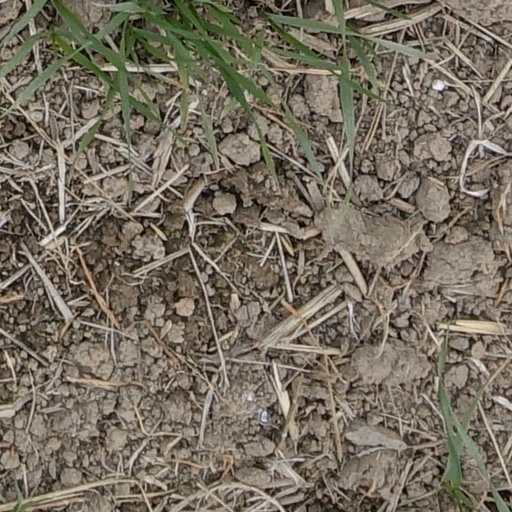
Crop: wheat